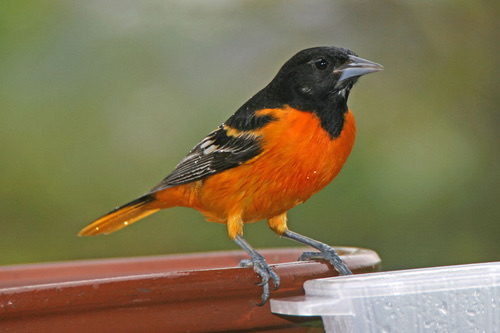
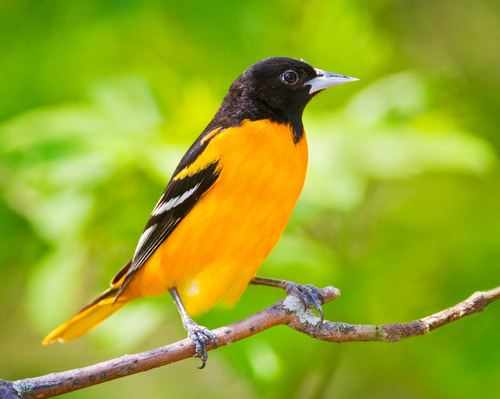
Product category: misc
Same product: yes